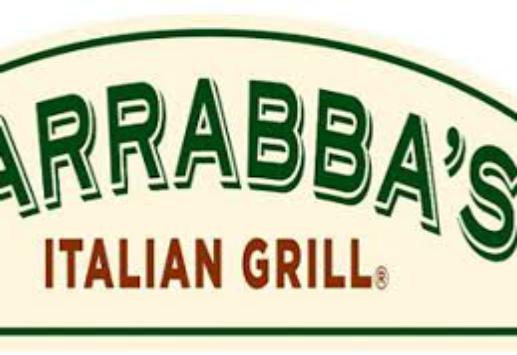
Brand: Carrabba's Italian Grill
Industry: Food